Music of Jammu and Kashmir

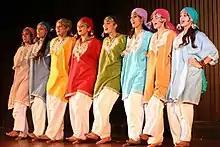
Kashmiri girls performing Rouf Dance in Delhi

: In Kashmiri language, the normal meaning of ‘Nai’ is related to flute. In Kashmiri folk music, the prevalence of Nai is older than two thousand years as we get its description in Nilamata Purana.